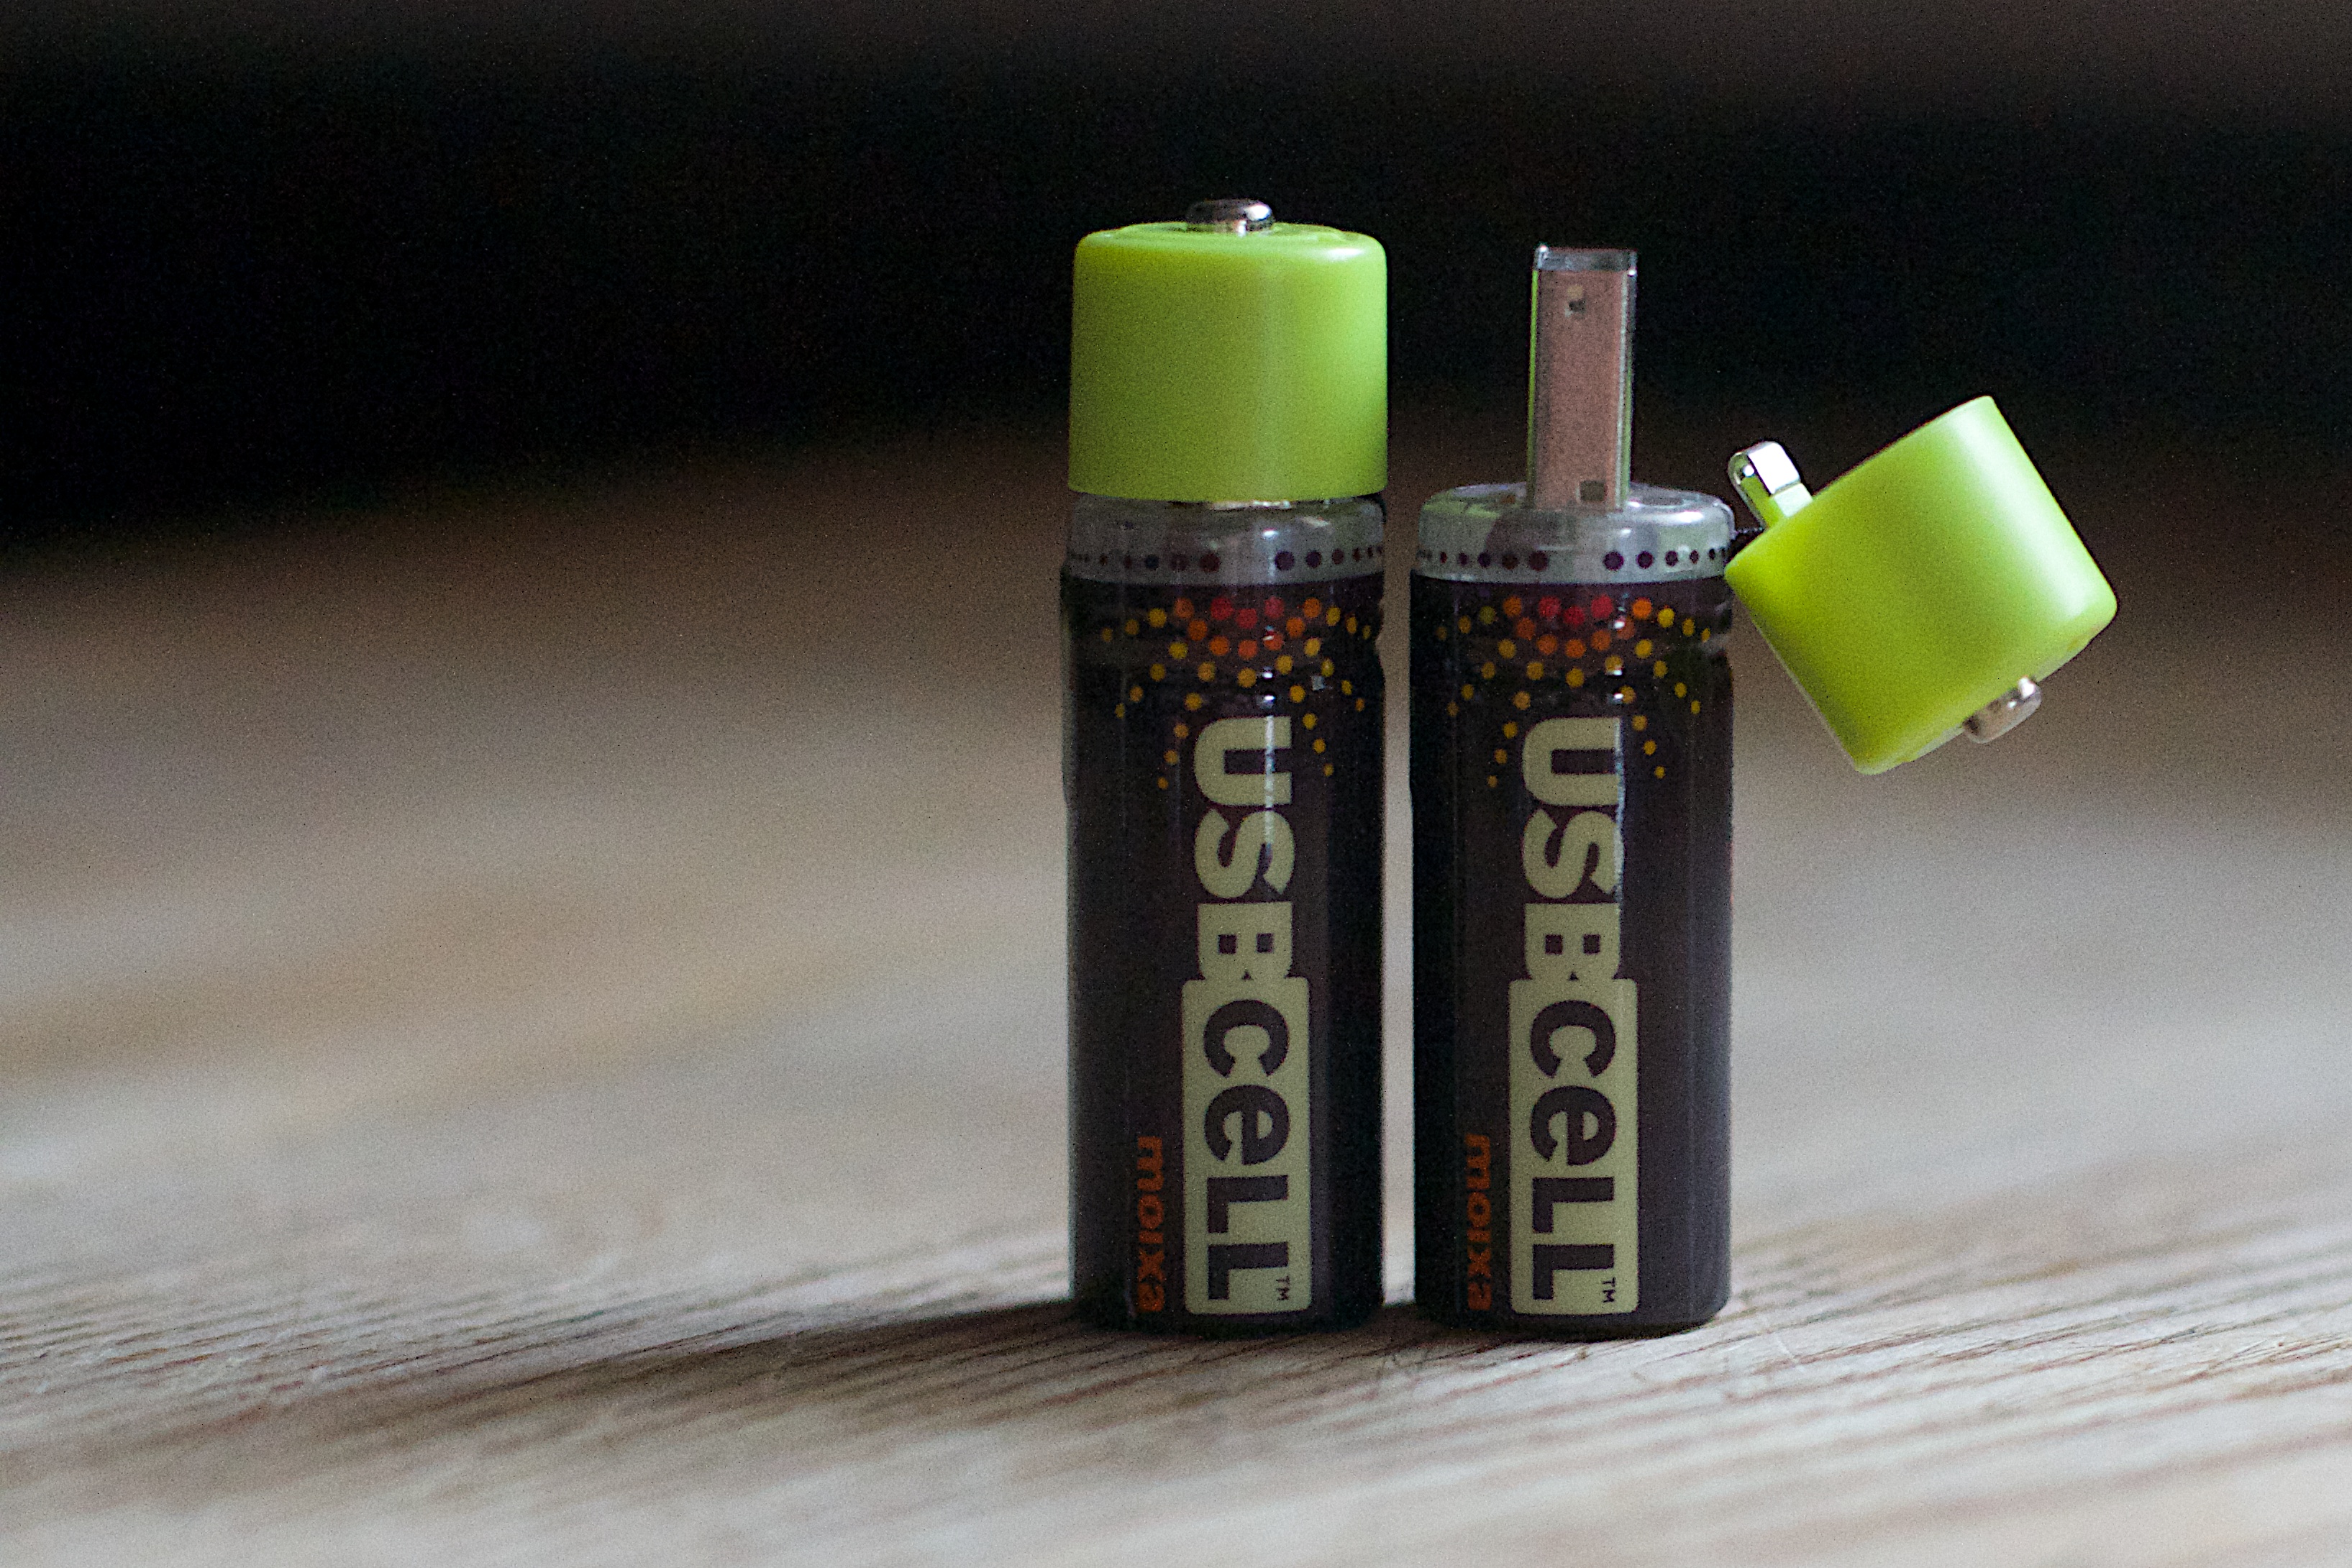
green, product, battery, usb, 2014365, cosmetics